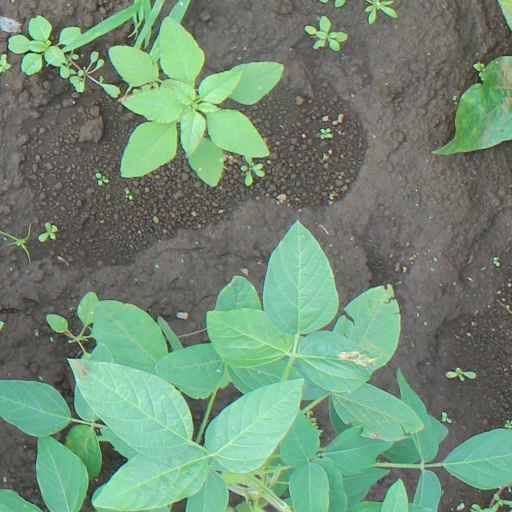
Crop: soybean